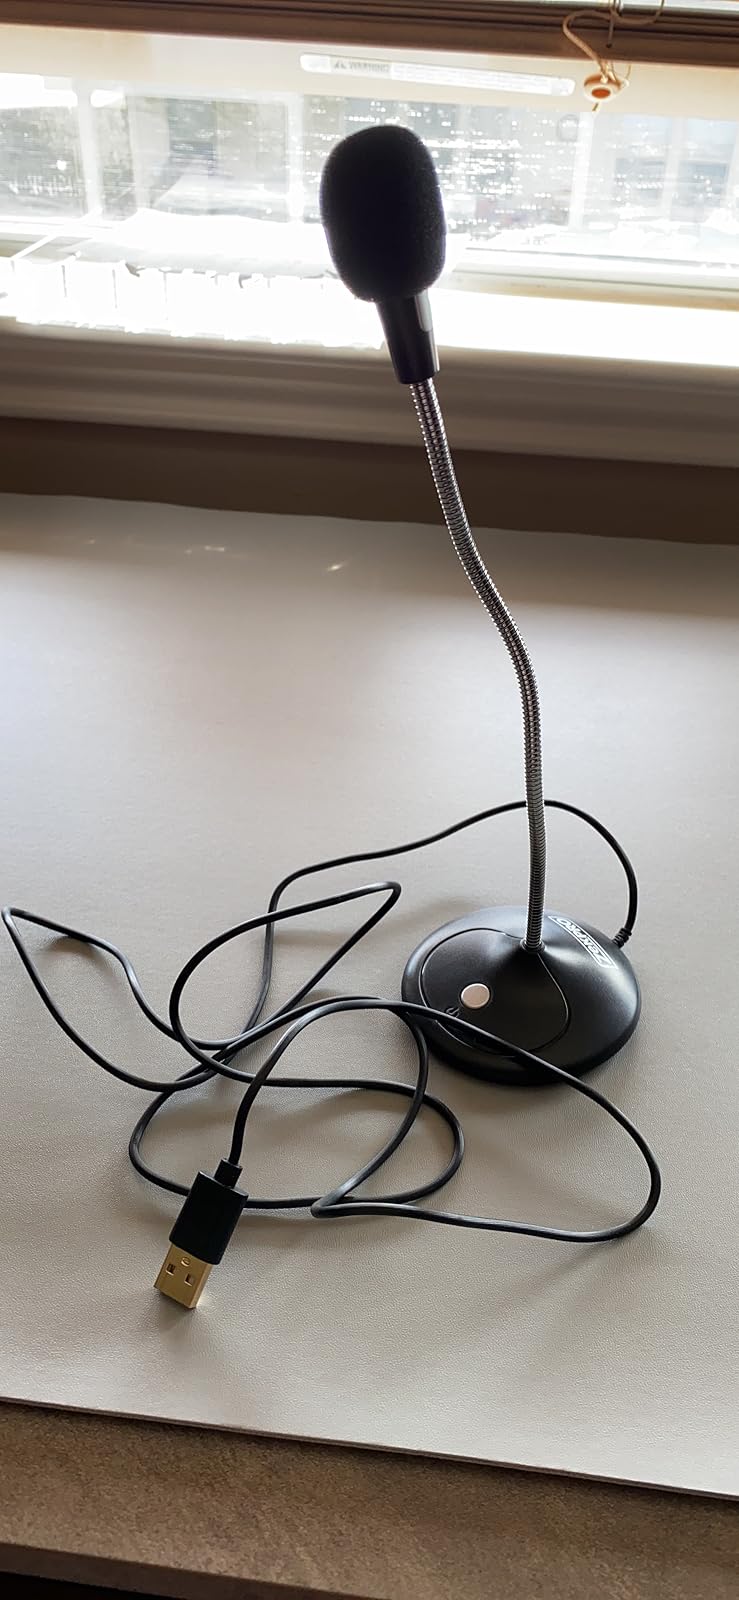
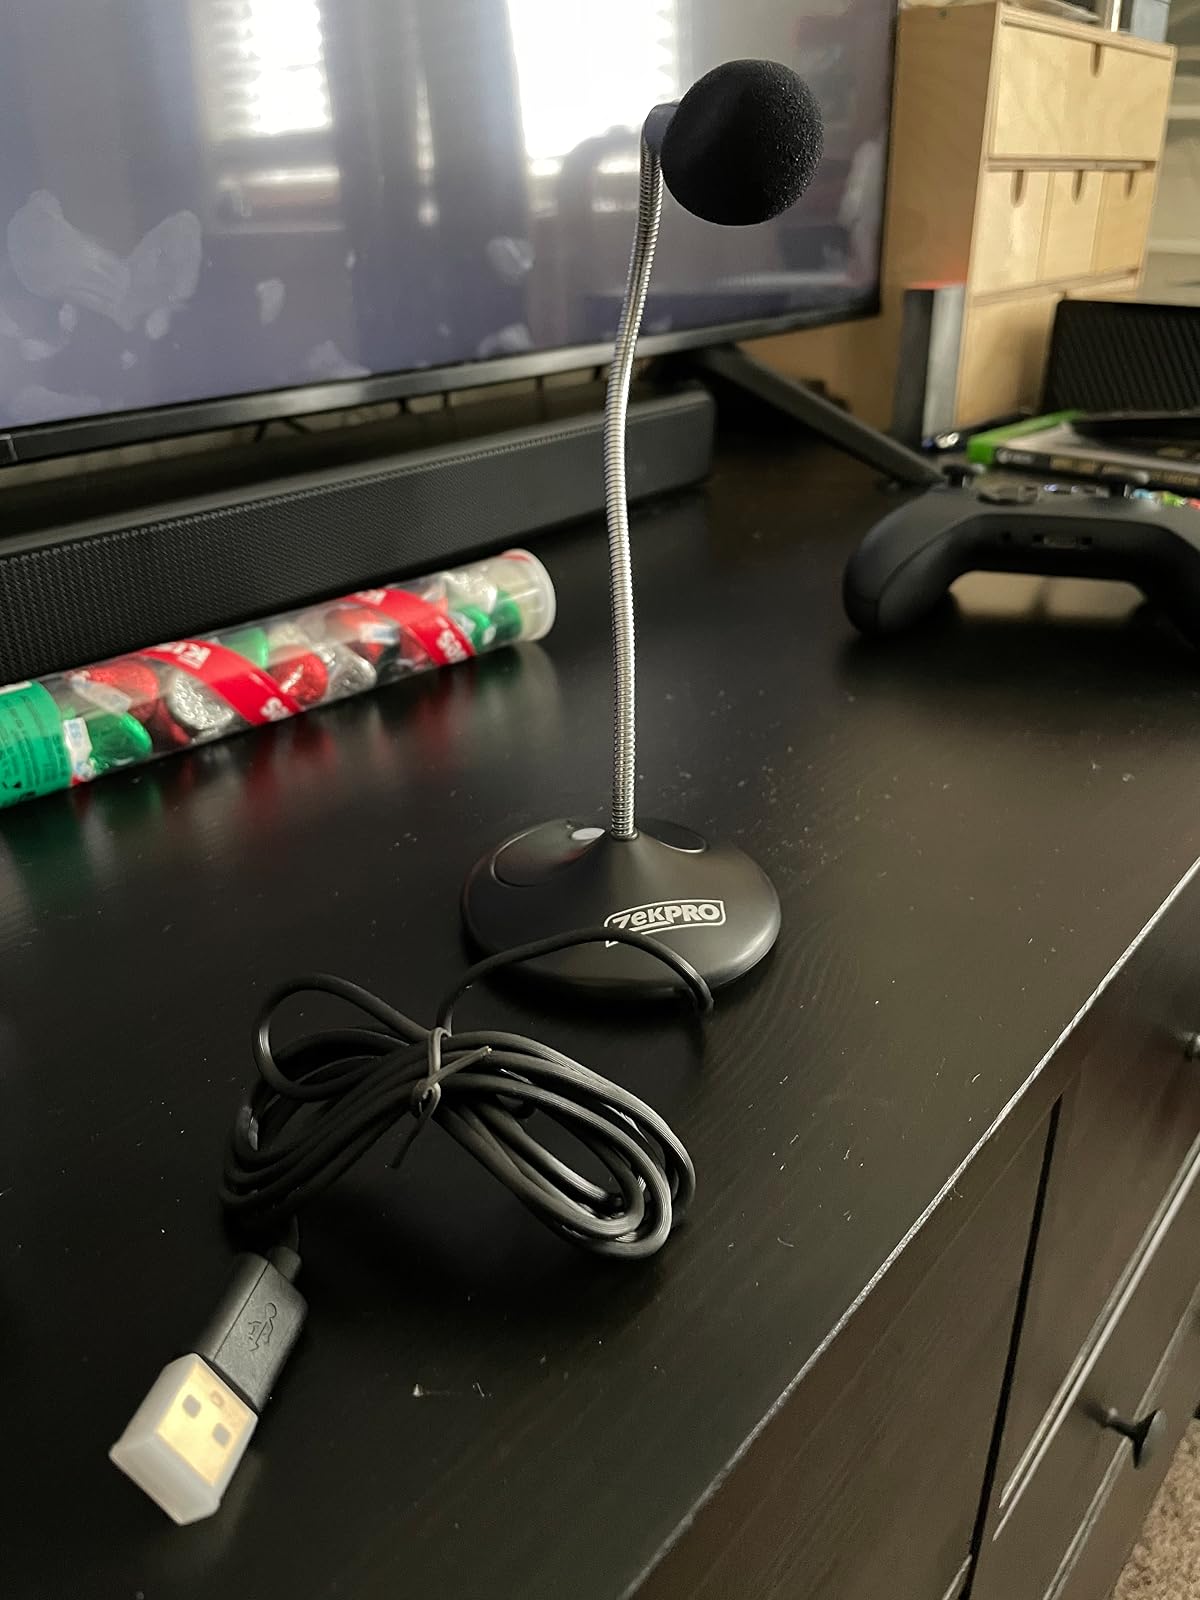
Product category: microphone
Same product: yes